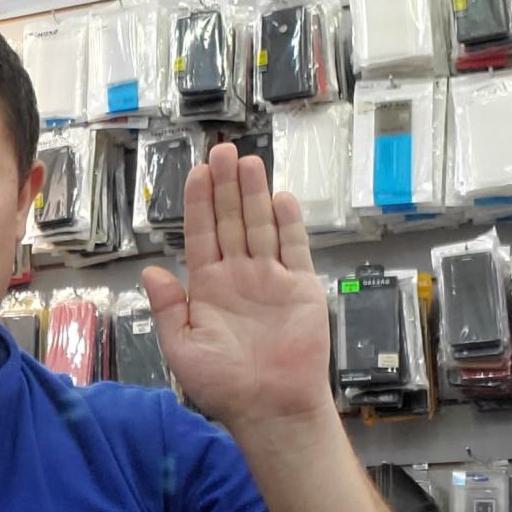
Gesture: stop